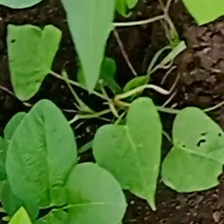
Weed species: Obscure_morning _glory(Ipomoea obscura)